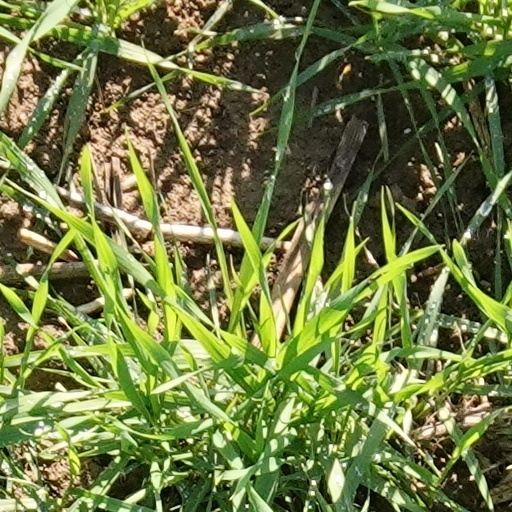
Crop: wheat